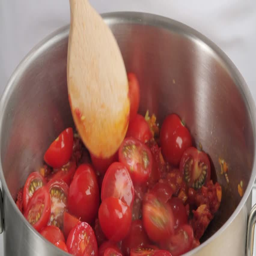
placing cherry tomatoes in a saucepan